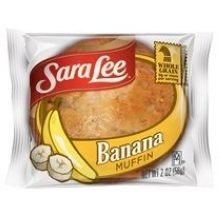
Item Name: Chef Pierre Individually Wrapped Whole Grain Banana Muffin, 2 Ounce -- 48 per case.
Bullet Point: Ships frozen, CANNOT be cancelled after being processed.
Product Description: Chef Pierre Individually Wrapped Whole Grain Banana Muffin, 2 Ounce -- 48 per case. Made with real bananas in a whole grain rich muffin base to meet new USDA meal guidelines.
Value: 48.0
Unit: Count

Price: 98.55